Thomas Rabitsch

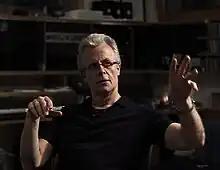
Rabitsch in 2011

Thomas Rabitsch (born 19 November 1956 in Vienna) is an Austrian keyboardist and record producer.